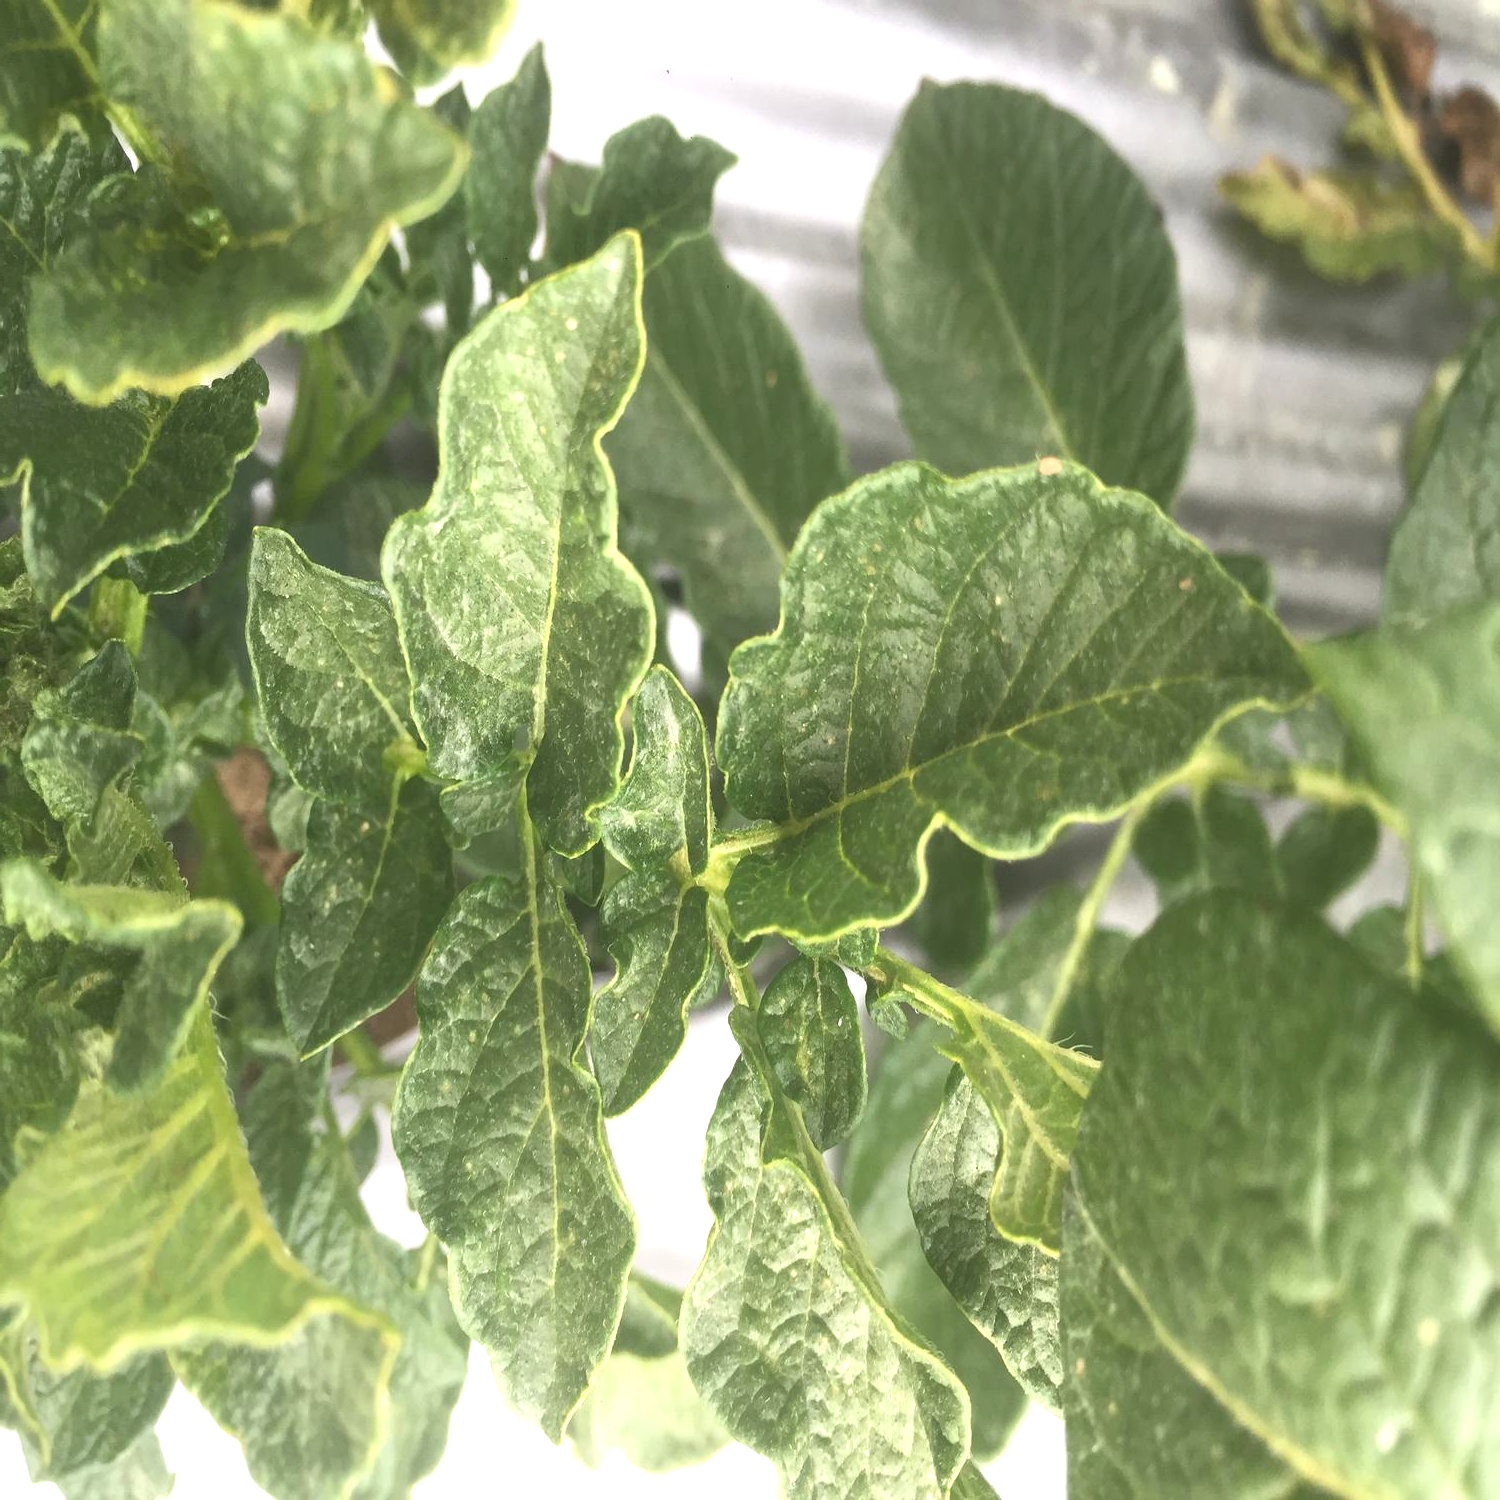
Etiqueta: Virus